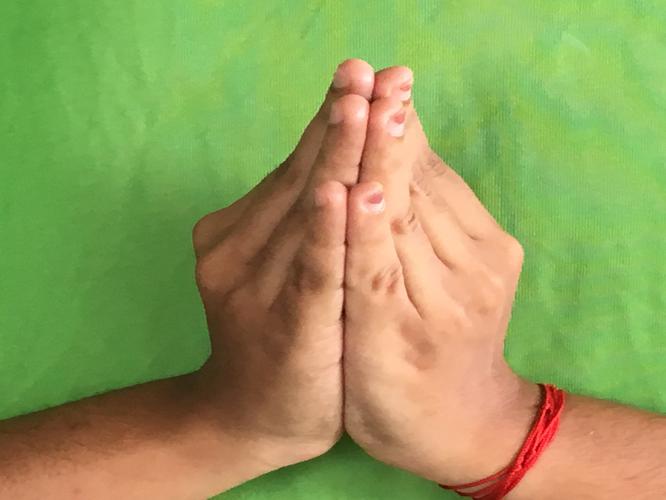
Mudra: Kapotham
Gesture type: double_hand